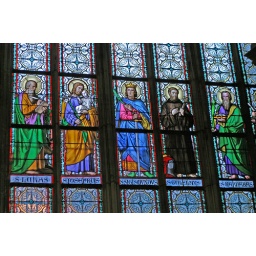
Stained glass window inside the St. Vitus cathedral in Prague, Czech Republic.